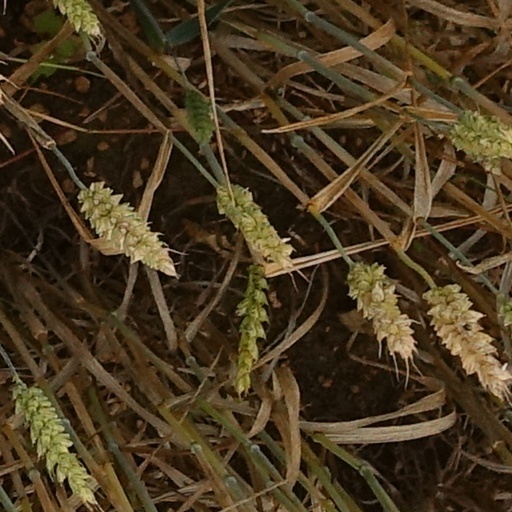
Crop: wheat